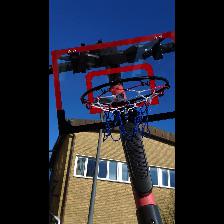
Label: NonHuman